Addiscombe

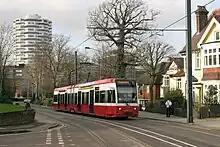
Tram on Addiscombe Road

With the advent of the railways in the 1830s, Cherry Orchard Road linking Addiscombe with Croydon ceased to be a quiet rural lane and railway workers' cottages sprang up, many with the still-visible date of 1838. However it was not until 1858 and the sale of the college, that significant urbanisation occurred.